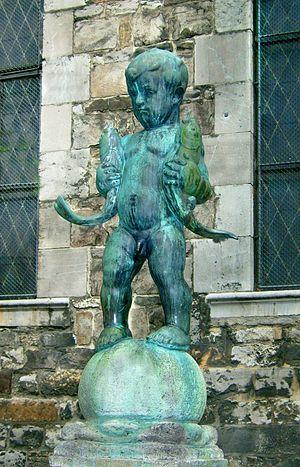
Hugo Lederer, né le 16 novembre 1871 à Znaïm et mort le 1ᵉʳ août 1940 à Berlin, est un sculpteur allemand, artiste de l'Art nouveau et professeur d'art.